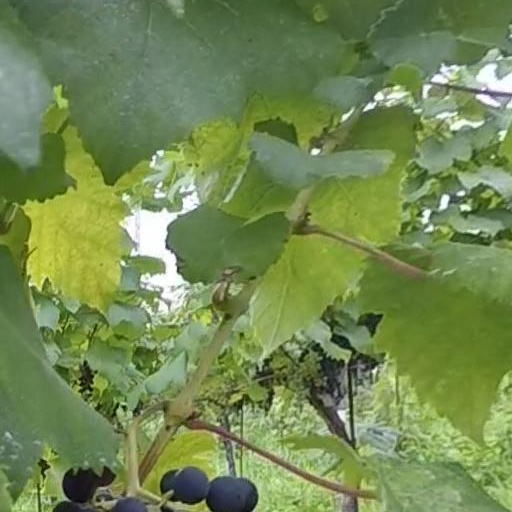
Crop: grape